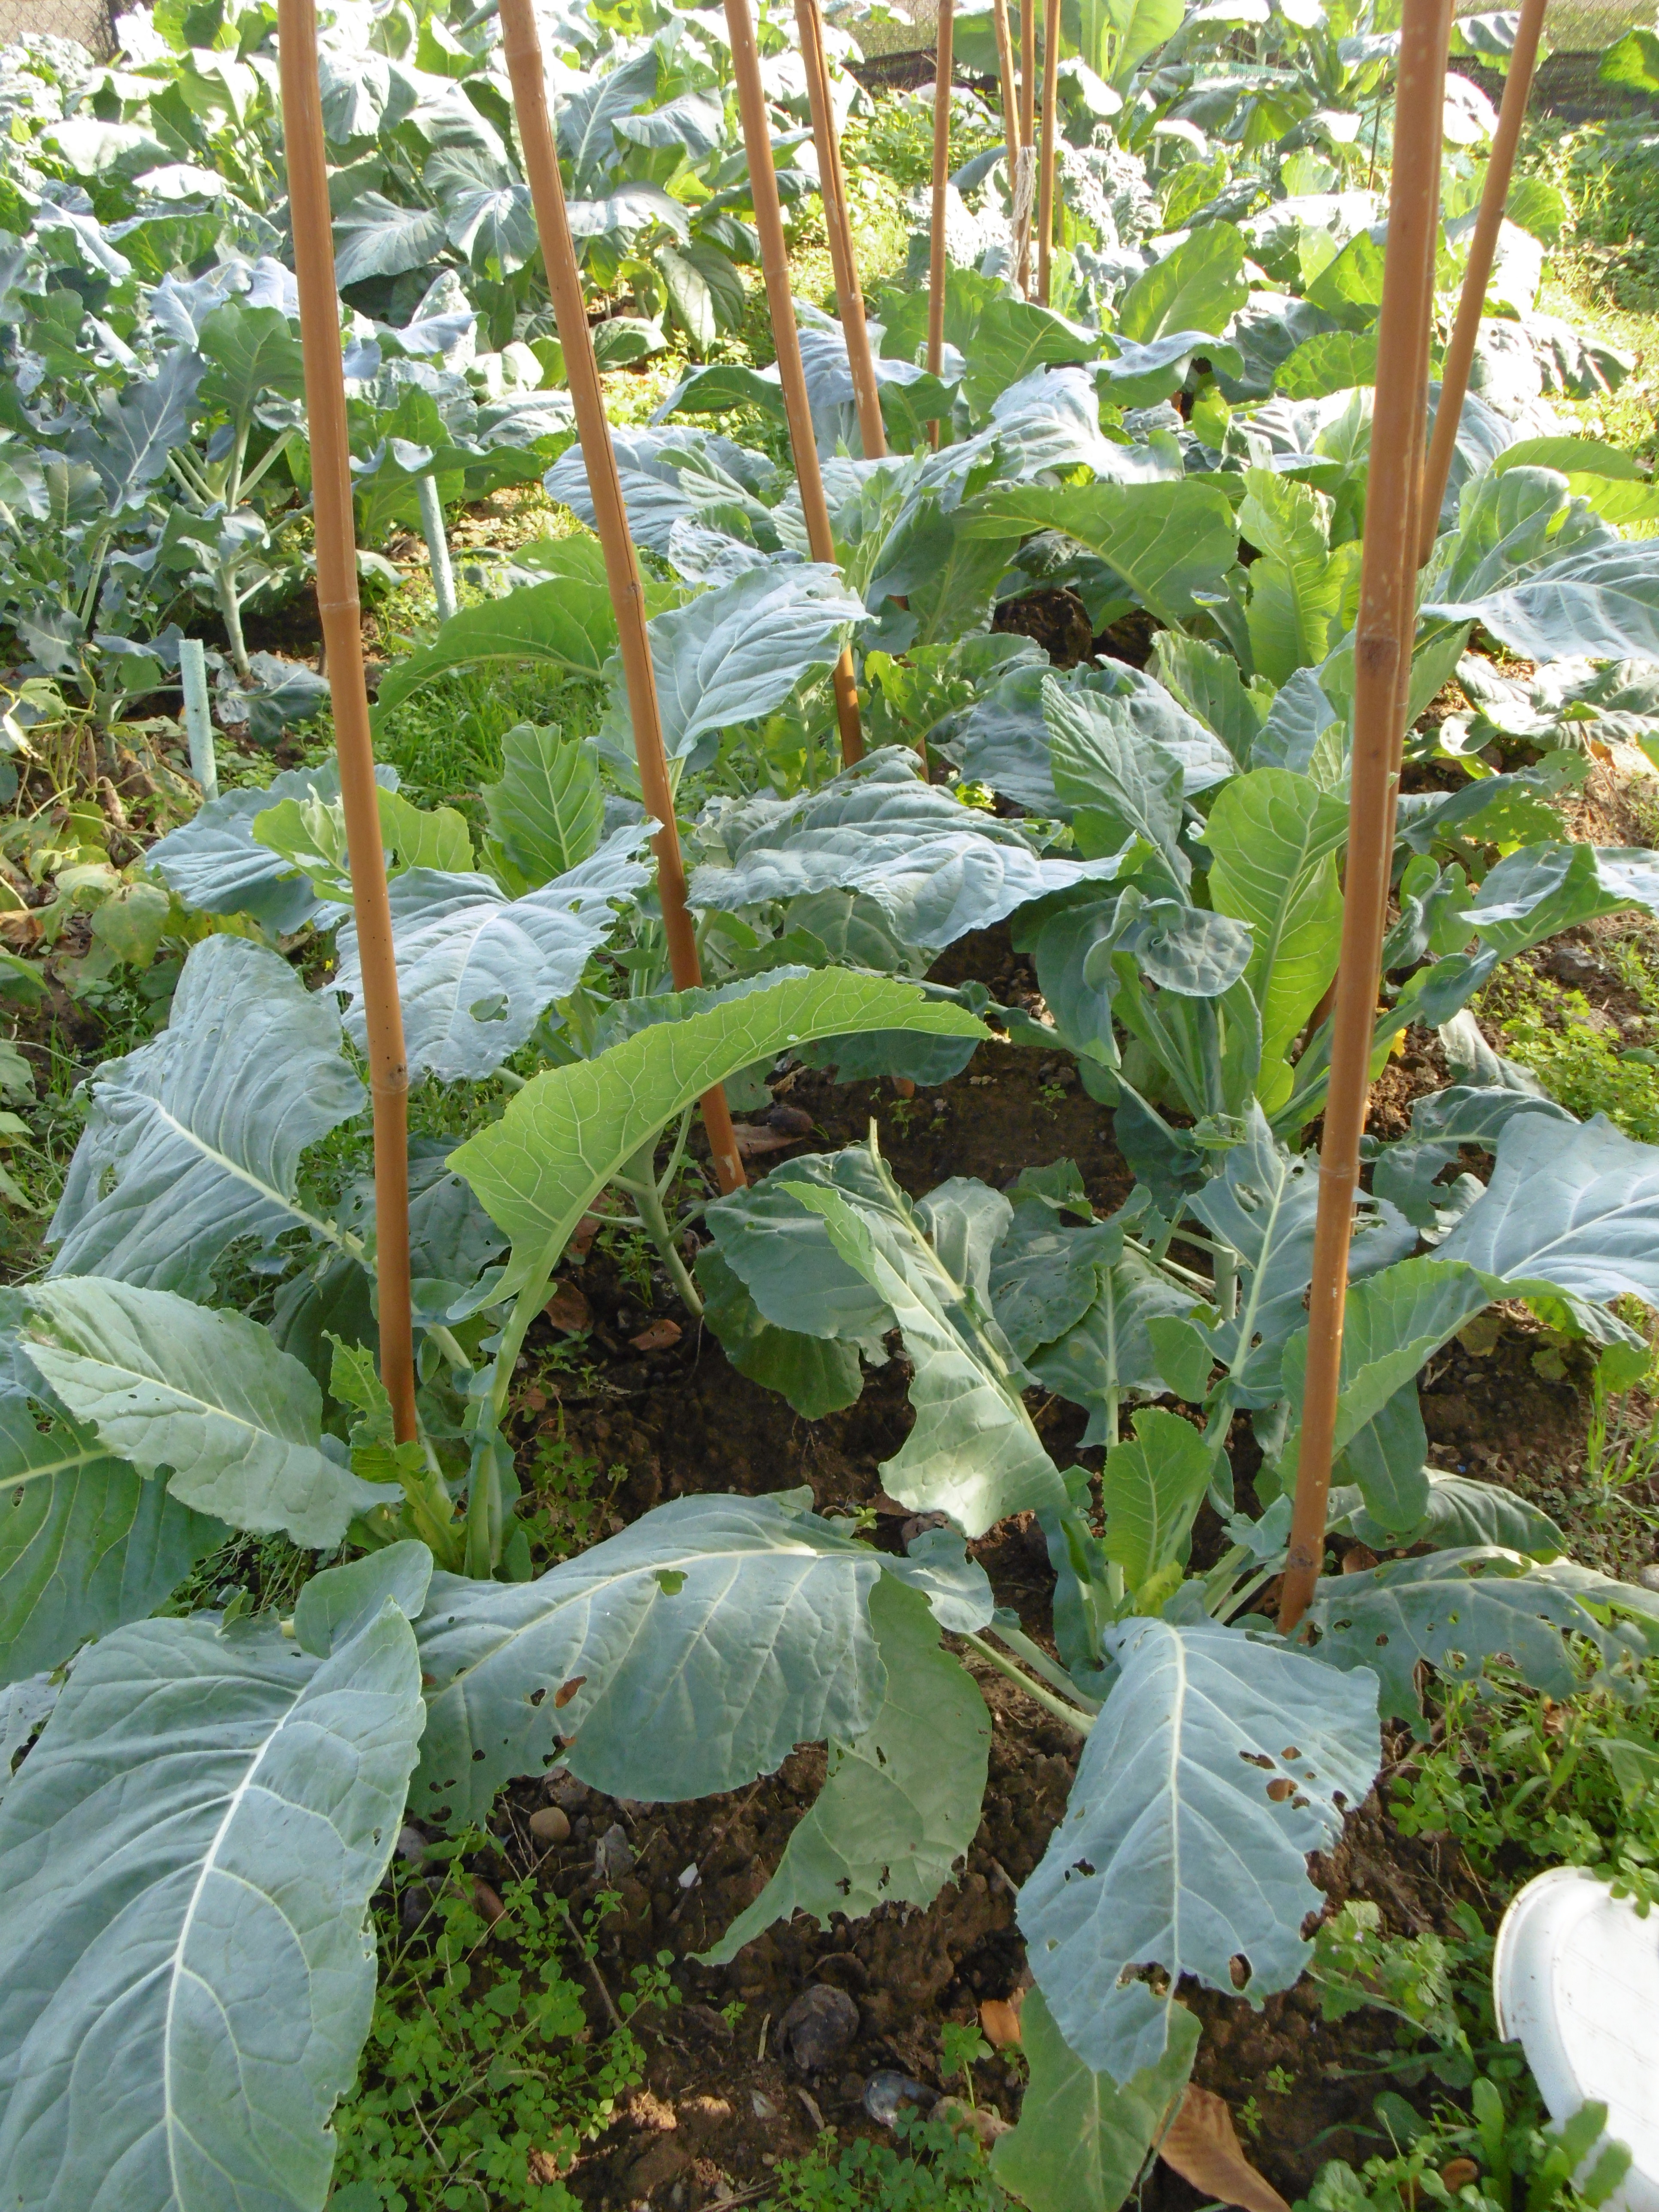
plant, flower, food, produce, vegetable, crop, agriculture, garden, leaves, vegetables, branches, horticulture, arum, green leaf, chard, flowering plant, land plant, verze